Otie Chew Becker

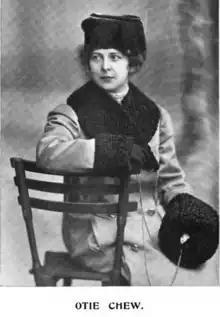
Otie Chew, from a 1904 publication.

Chew's small stature was often contrasted with her powerful sound. "Although a veritable little doll as to stature, she has the biggest and most sonorous tone ever drawn from wood and catgut by one of her sex," proclaimed arts manager C. H. Gibbons that year."She is a very petite person and it is a source of wonder to all how one with a frame so small can bring such powerful harmonies to her loved instrument," noted the "Los Angeles Herald". Some early appraisals decried her youthful inexperience, as when "New Music Review" noted that "Miss Otie Chew played Brahms' violin concerto in an almost completely incompetent manner." The "New York Times" had a similar opinion of Chew's 1905 American debut, concluding that "it would be a mournful task to enumerate the defects of her playing."